Year of Wonders

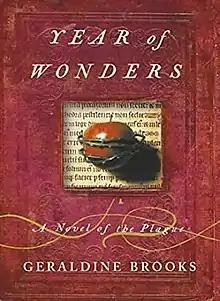
First edition (UK)

Year of Wonders: A Novel of the Plague is a 2001 international bestselling historical fiction novel by Geraldine Brooks. It was chosen as both a "New York Times" and "Washington Post" Notable Book.